Royal Mews

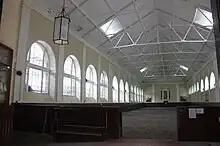
The Royal Mews Riding School (of 1764) measures 54m x 15m.

When Victoria came to the throne in 1837, Buckingham Palace became the monarch's principal residence. Prince Albert used the back mews for stabling his own horses (for riding and driving). By the 1850s there were just under two hundred people employed at the mews, most of whom lived on site with their families. Standing either side of the entrance were official residences (one for the Crown Equerry, the other for the Clerk of the Stables); other staff were accommodated in rooms above the stables and carriage houses. In 1855 Queen Victoria established a Buckingham Palace Royal Mews School, for the education of the workers' children.